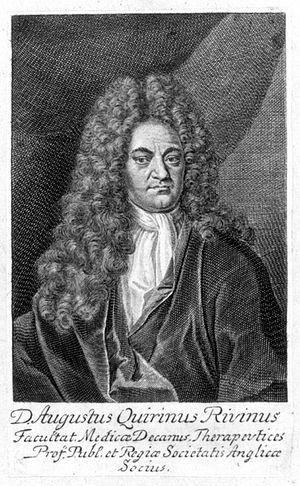
Augustus Quirinus Rivinus (9 décembre 1652 – 20 décembre 1723), médecin et botaniste allemand.
Augustus Quirinus Rivinus, né August Bachmann, est un médecin et botaniste allemand.